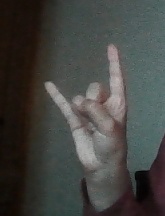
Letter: la